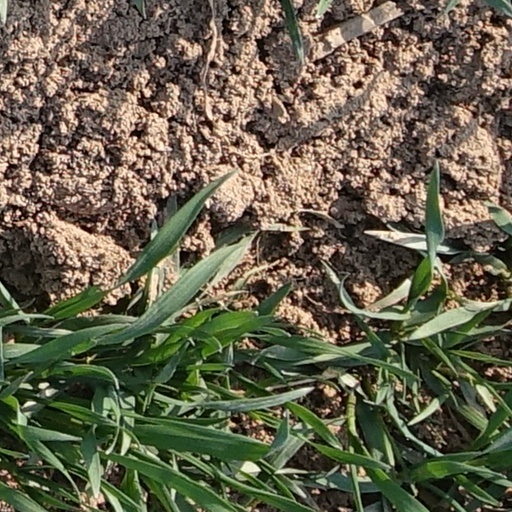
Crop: wheat